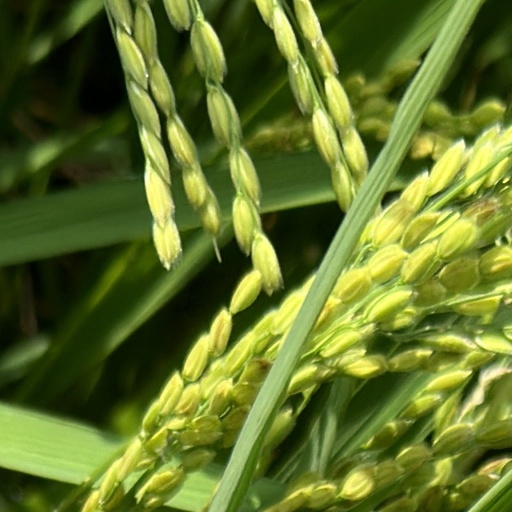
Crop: rice